Melaleuca subfalcata

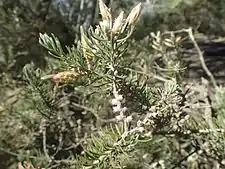
"Melaleuca subfalcata" leaves and fruit in the ANBG

"Melaleuca subfalcata" was first formally described in 1847 by Nikolai Turczaninow in ""Bulletin de la classe physico-mathematique de l'Academie Imperiale des sciences de Saint-Petersburg"". The specific epithet ("subfalcata") is from the Latin word "falcatus" meaning "curved" or "sickle-shaped" and the prefix "-sub" meaning “under” in reference to the leaves being curved, almost like a sickle.